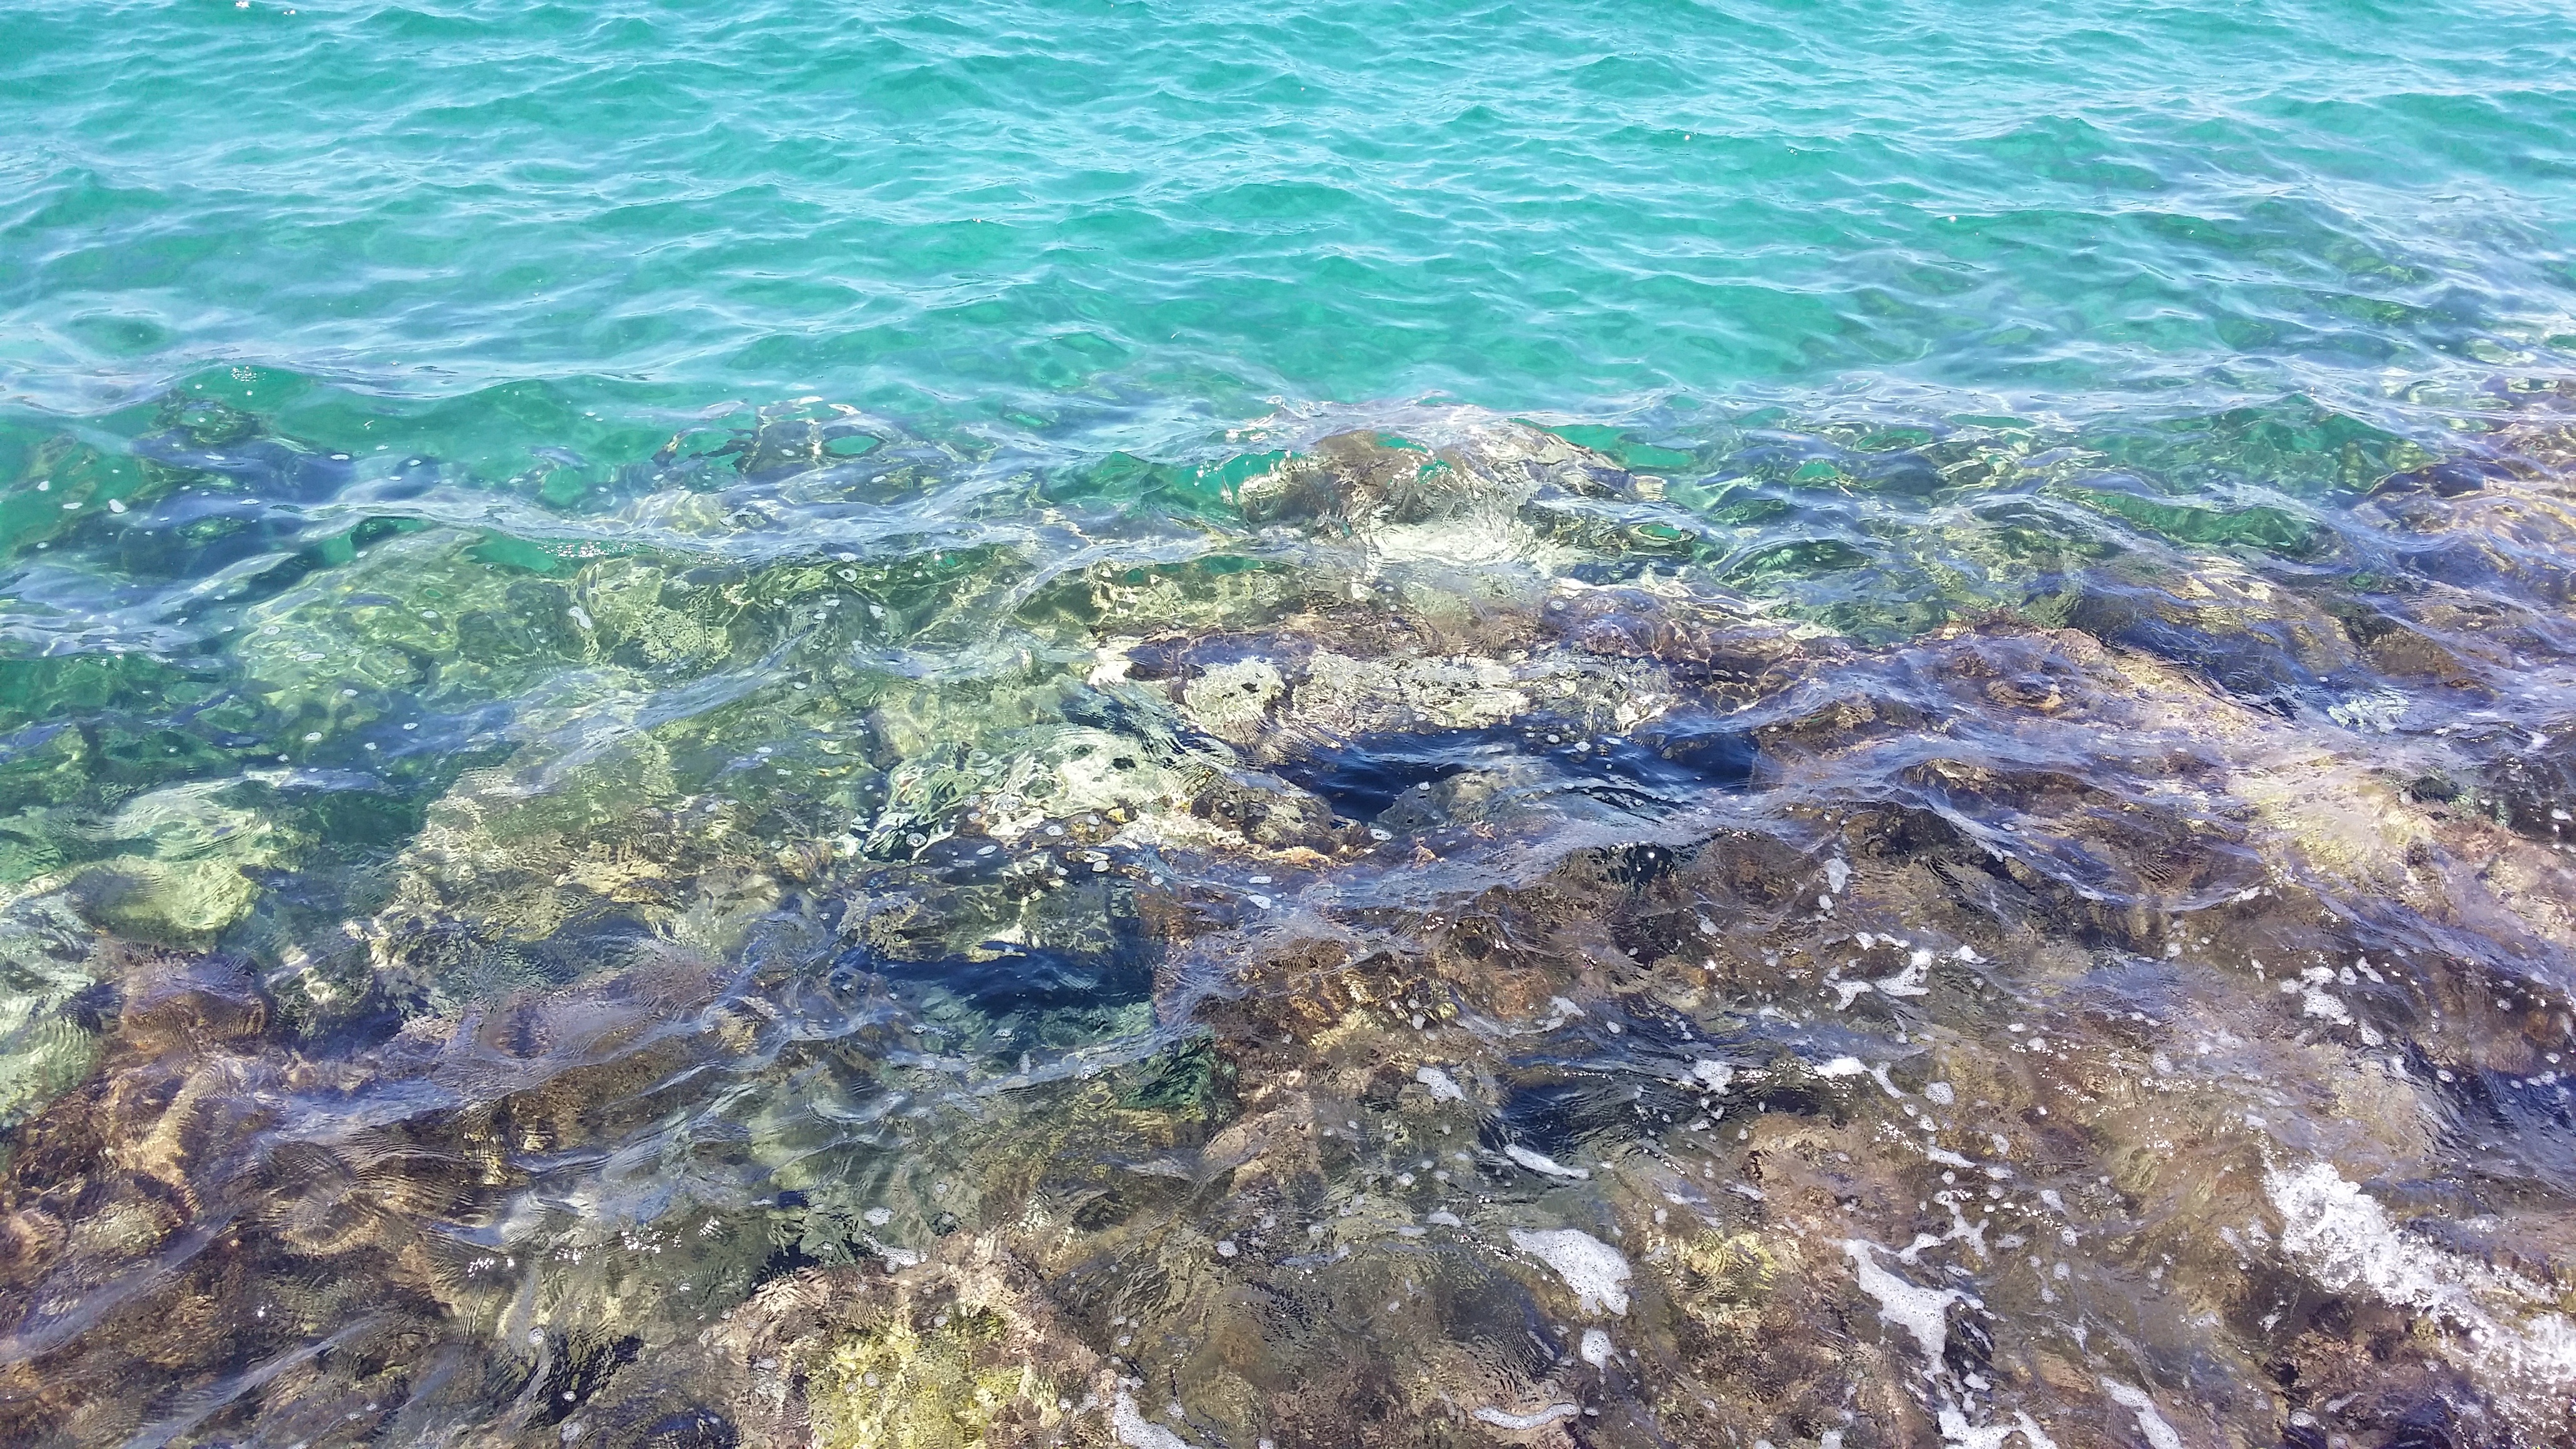
sea, coast, water, ocean, shore, stone, underwater, green, biology, bay, blue, terrain, coral, coral reef, reef, background, habitat, cape, landform, the sea, aerial photography, tide pool, marine biology